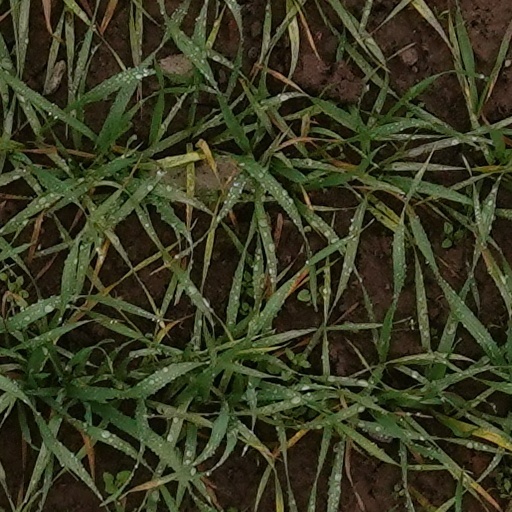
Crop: wheat